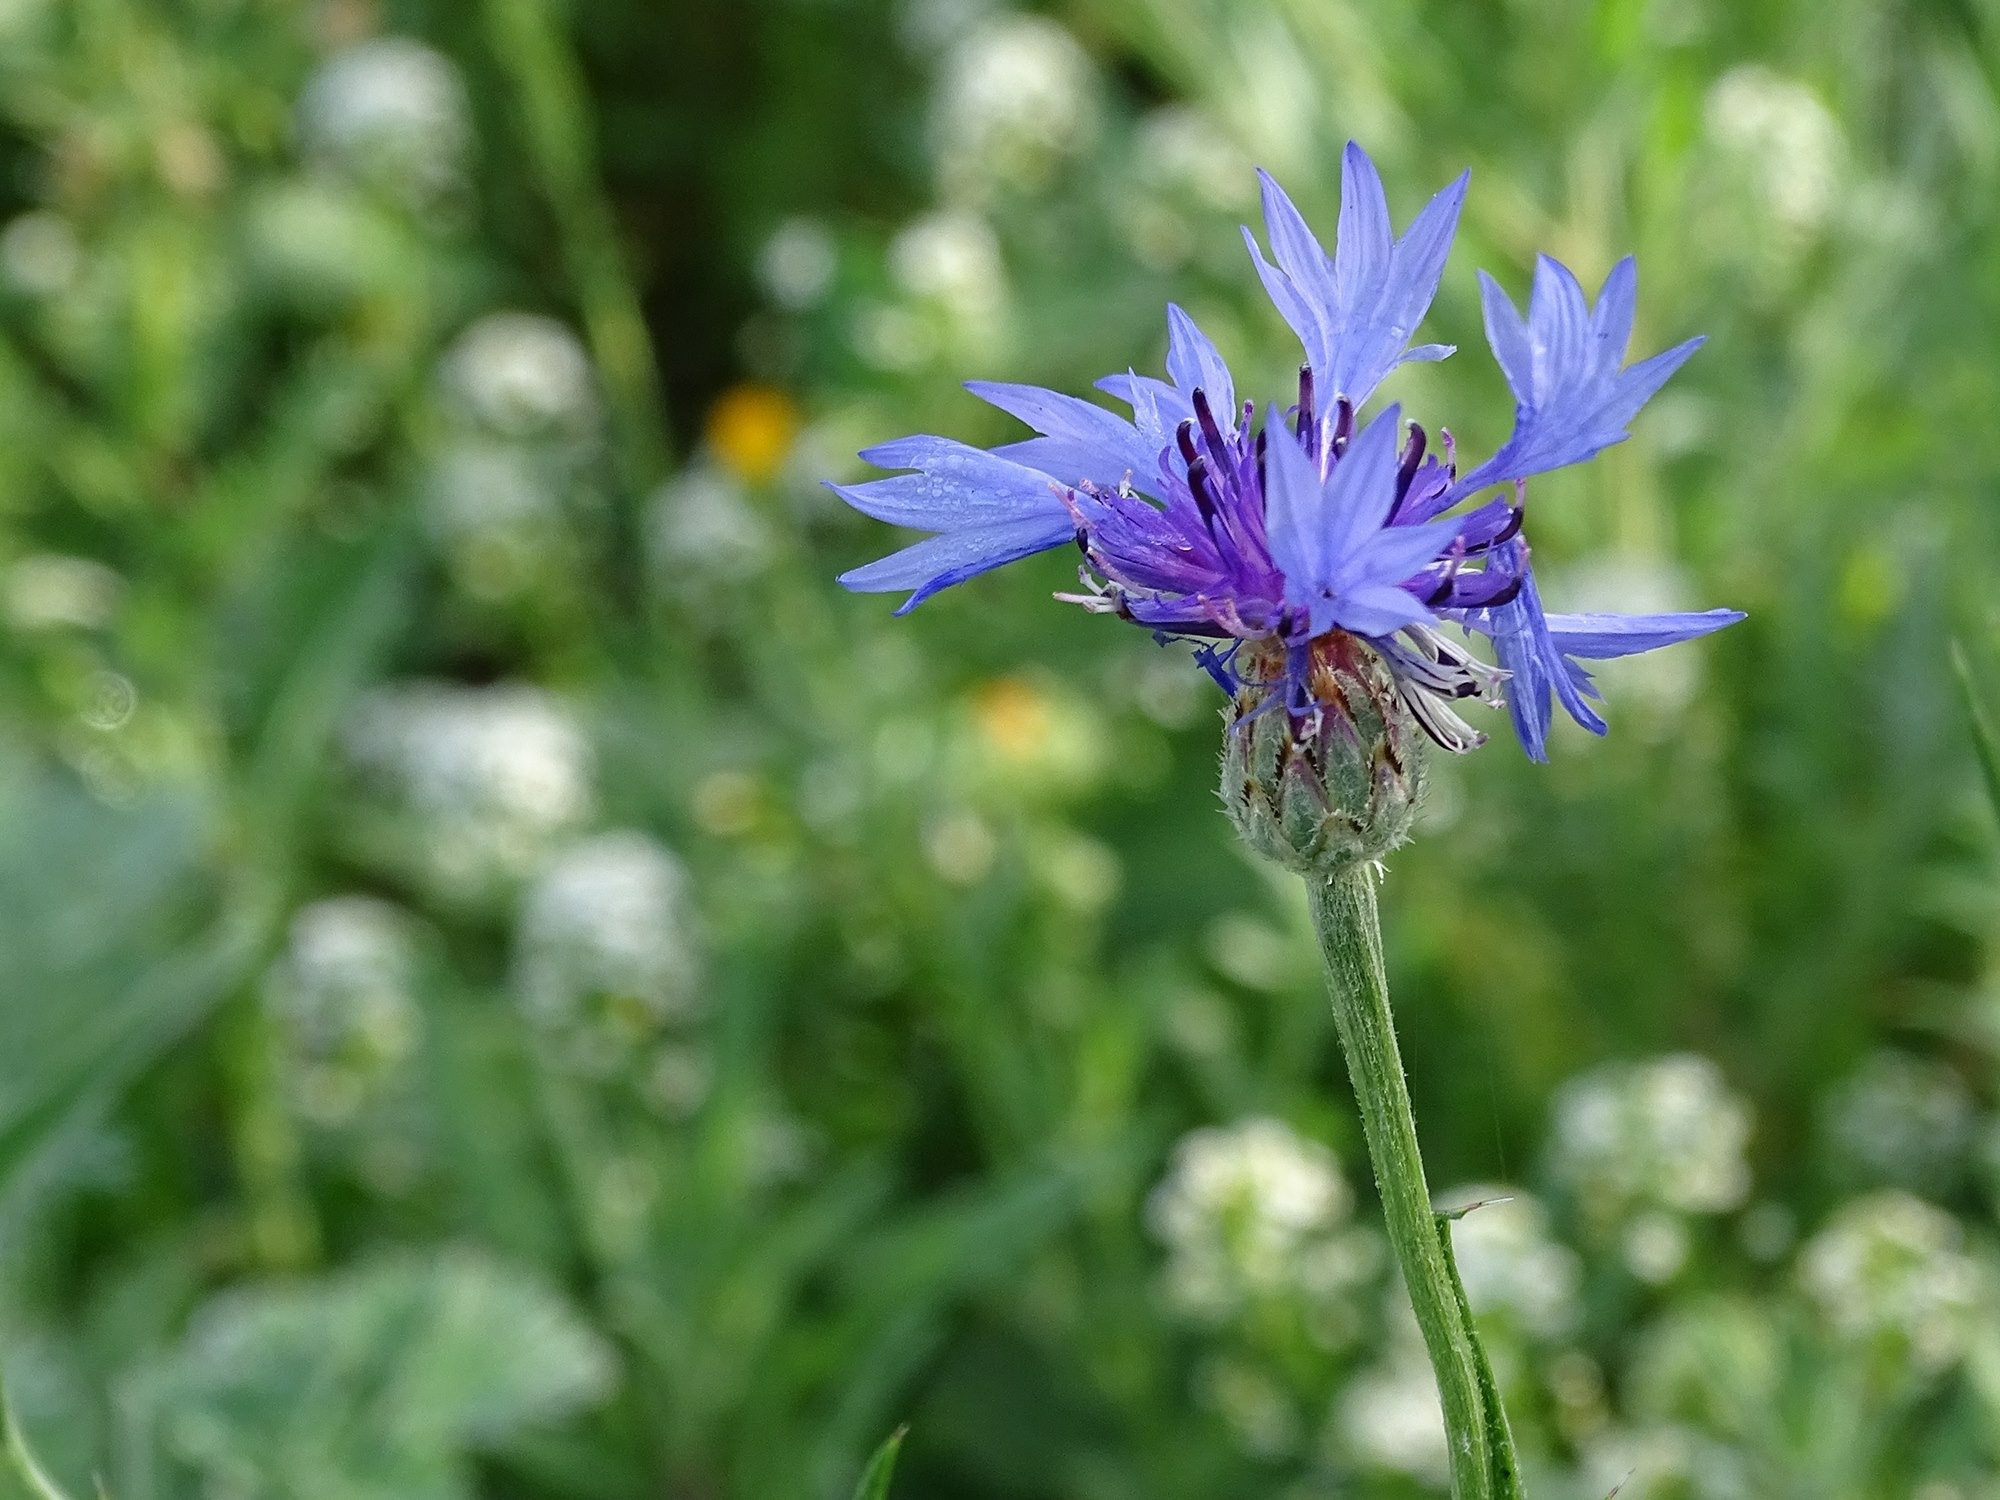
nature, grass, blossom, plant, meadow, flower, purple, bloom, summer, green, herb, produce, vegetable, macro, botany, blue, garden, flora, wild flower, blue flower, wildflower, cornflower, late summer, chicory, macro photography, flowering plant, land plant, wese